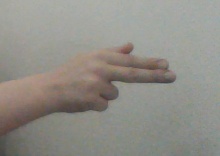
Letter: ghain